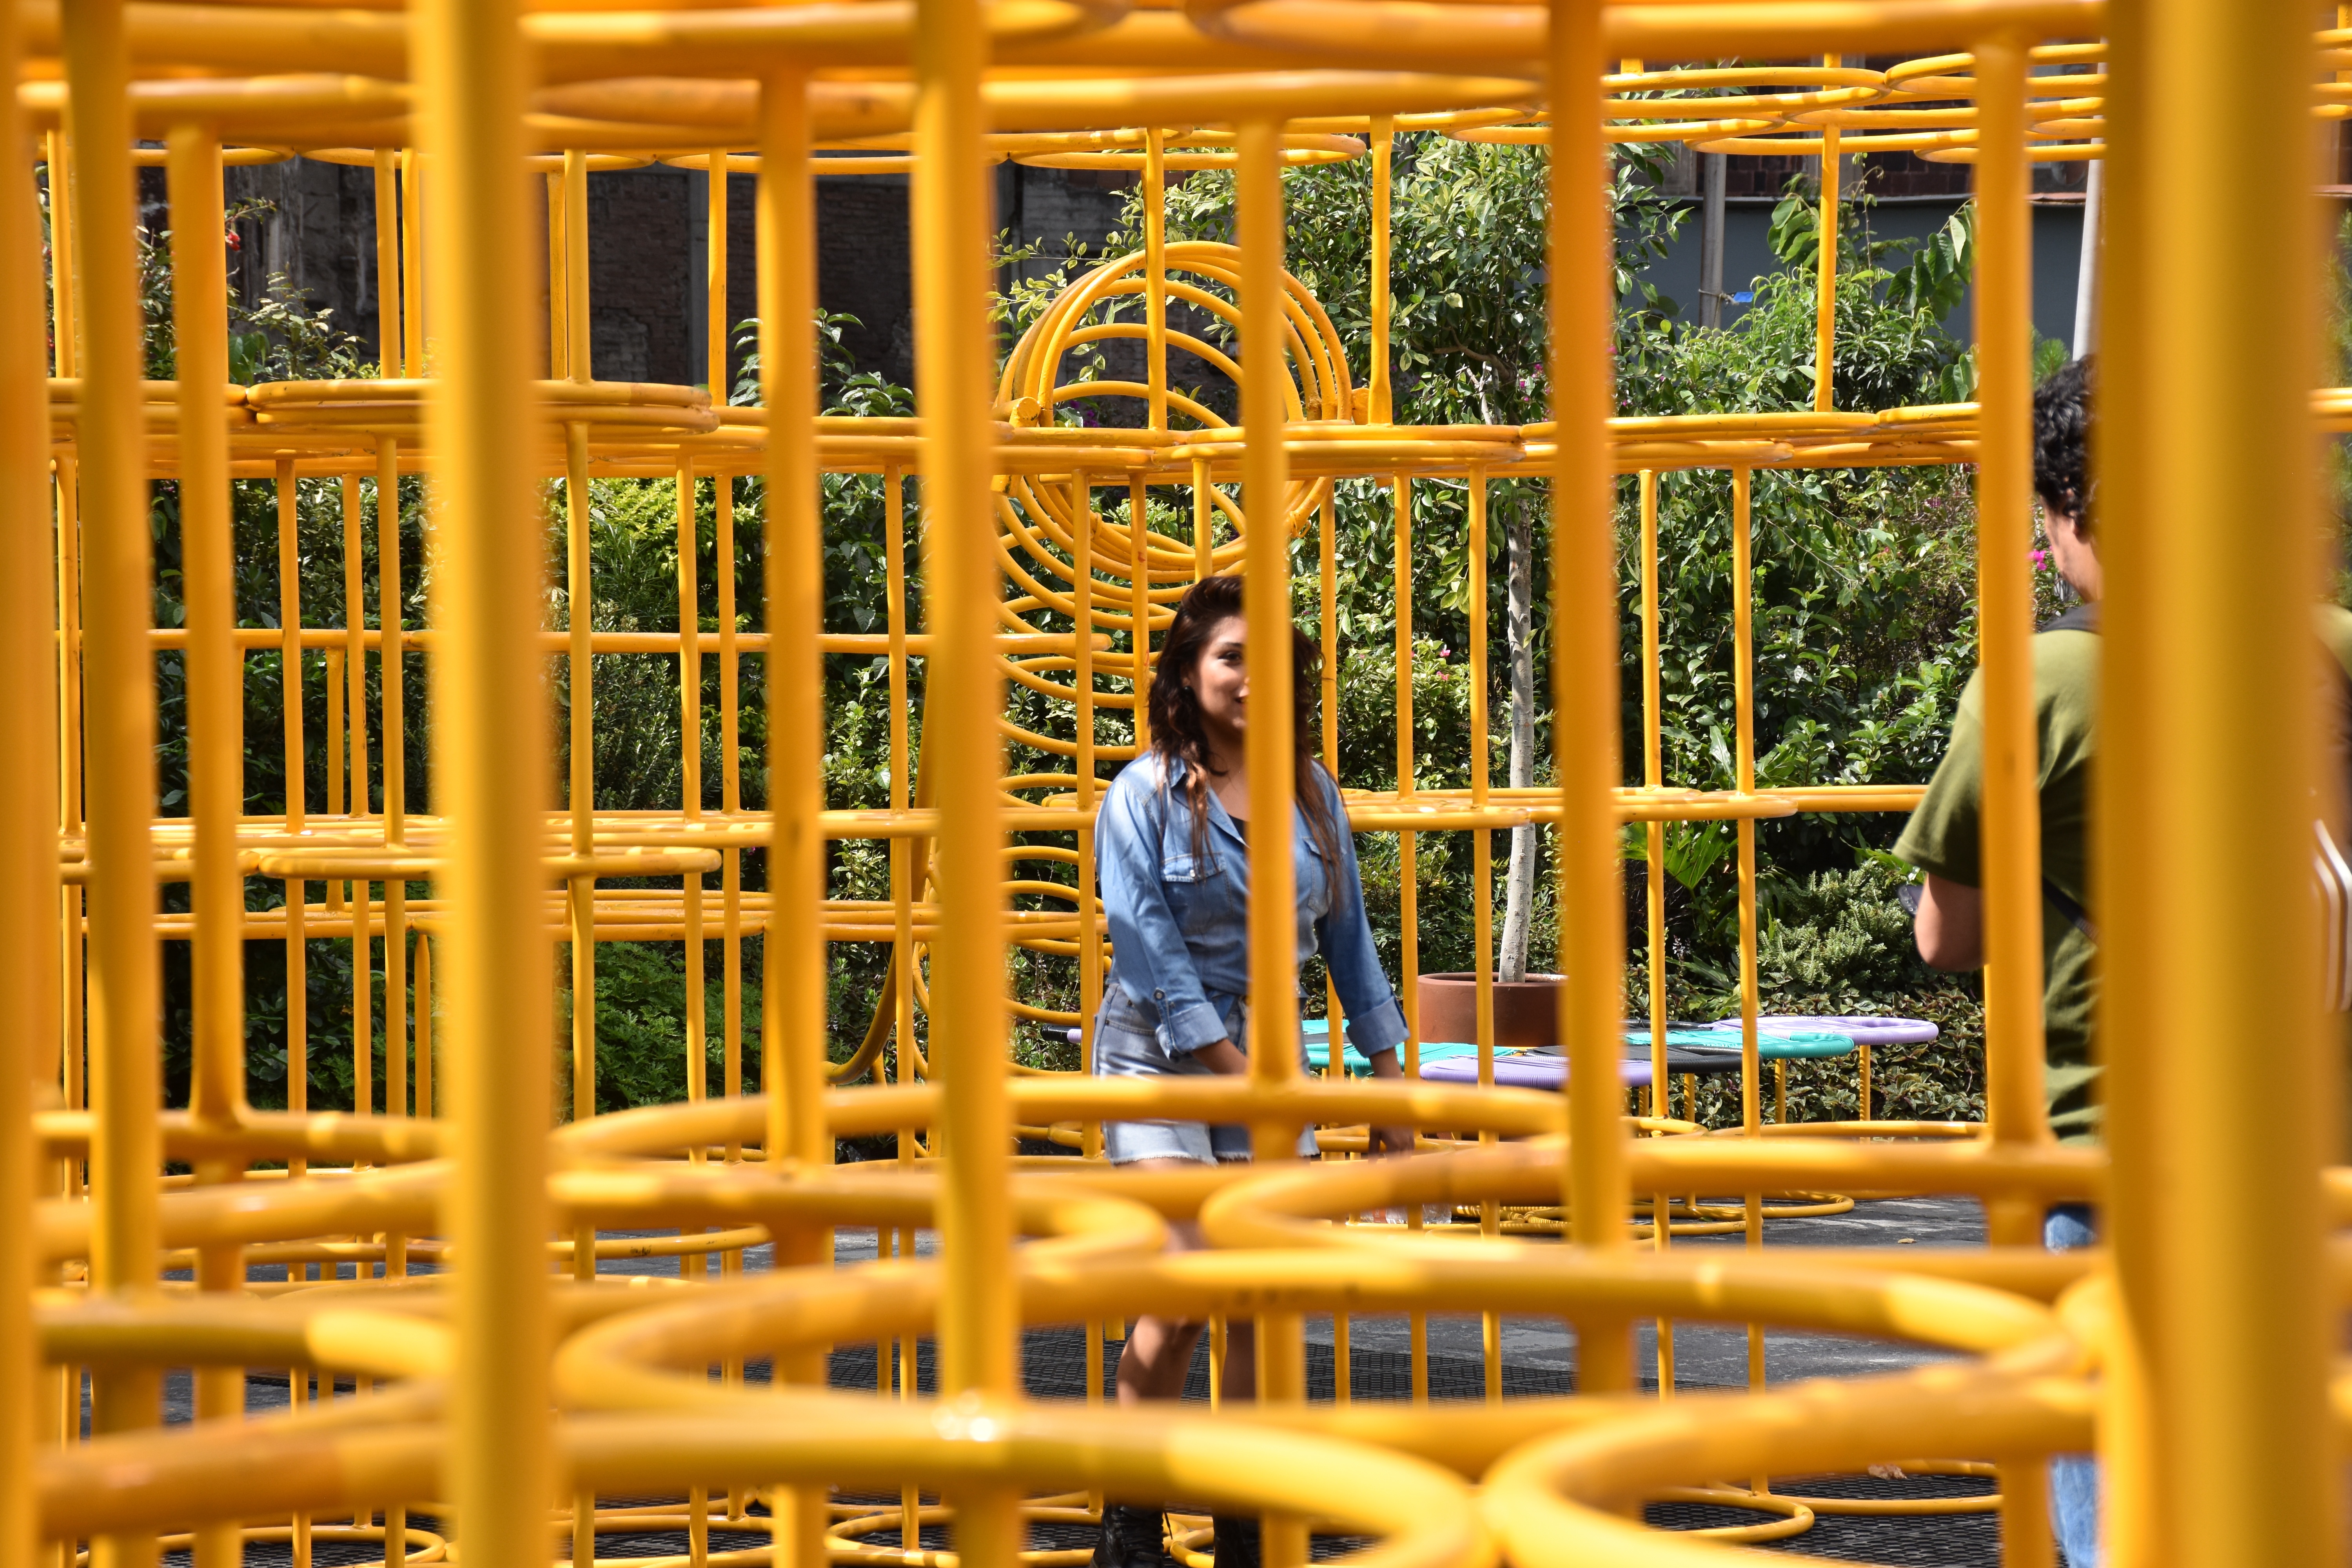
silhouette, window, colors, forms, cdmx, mexico city